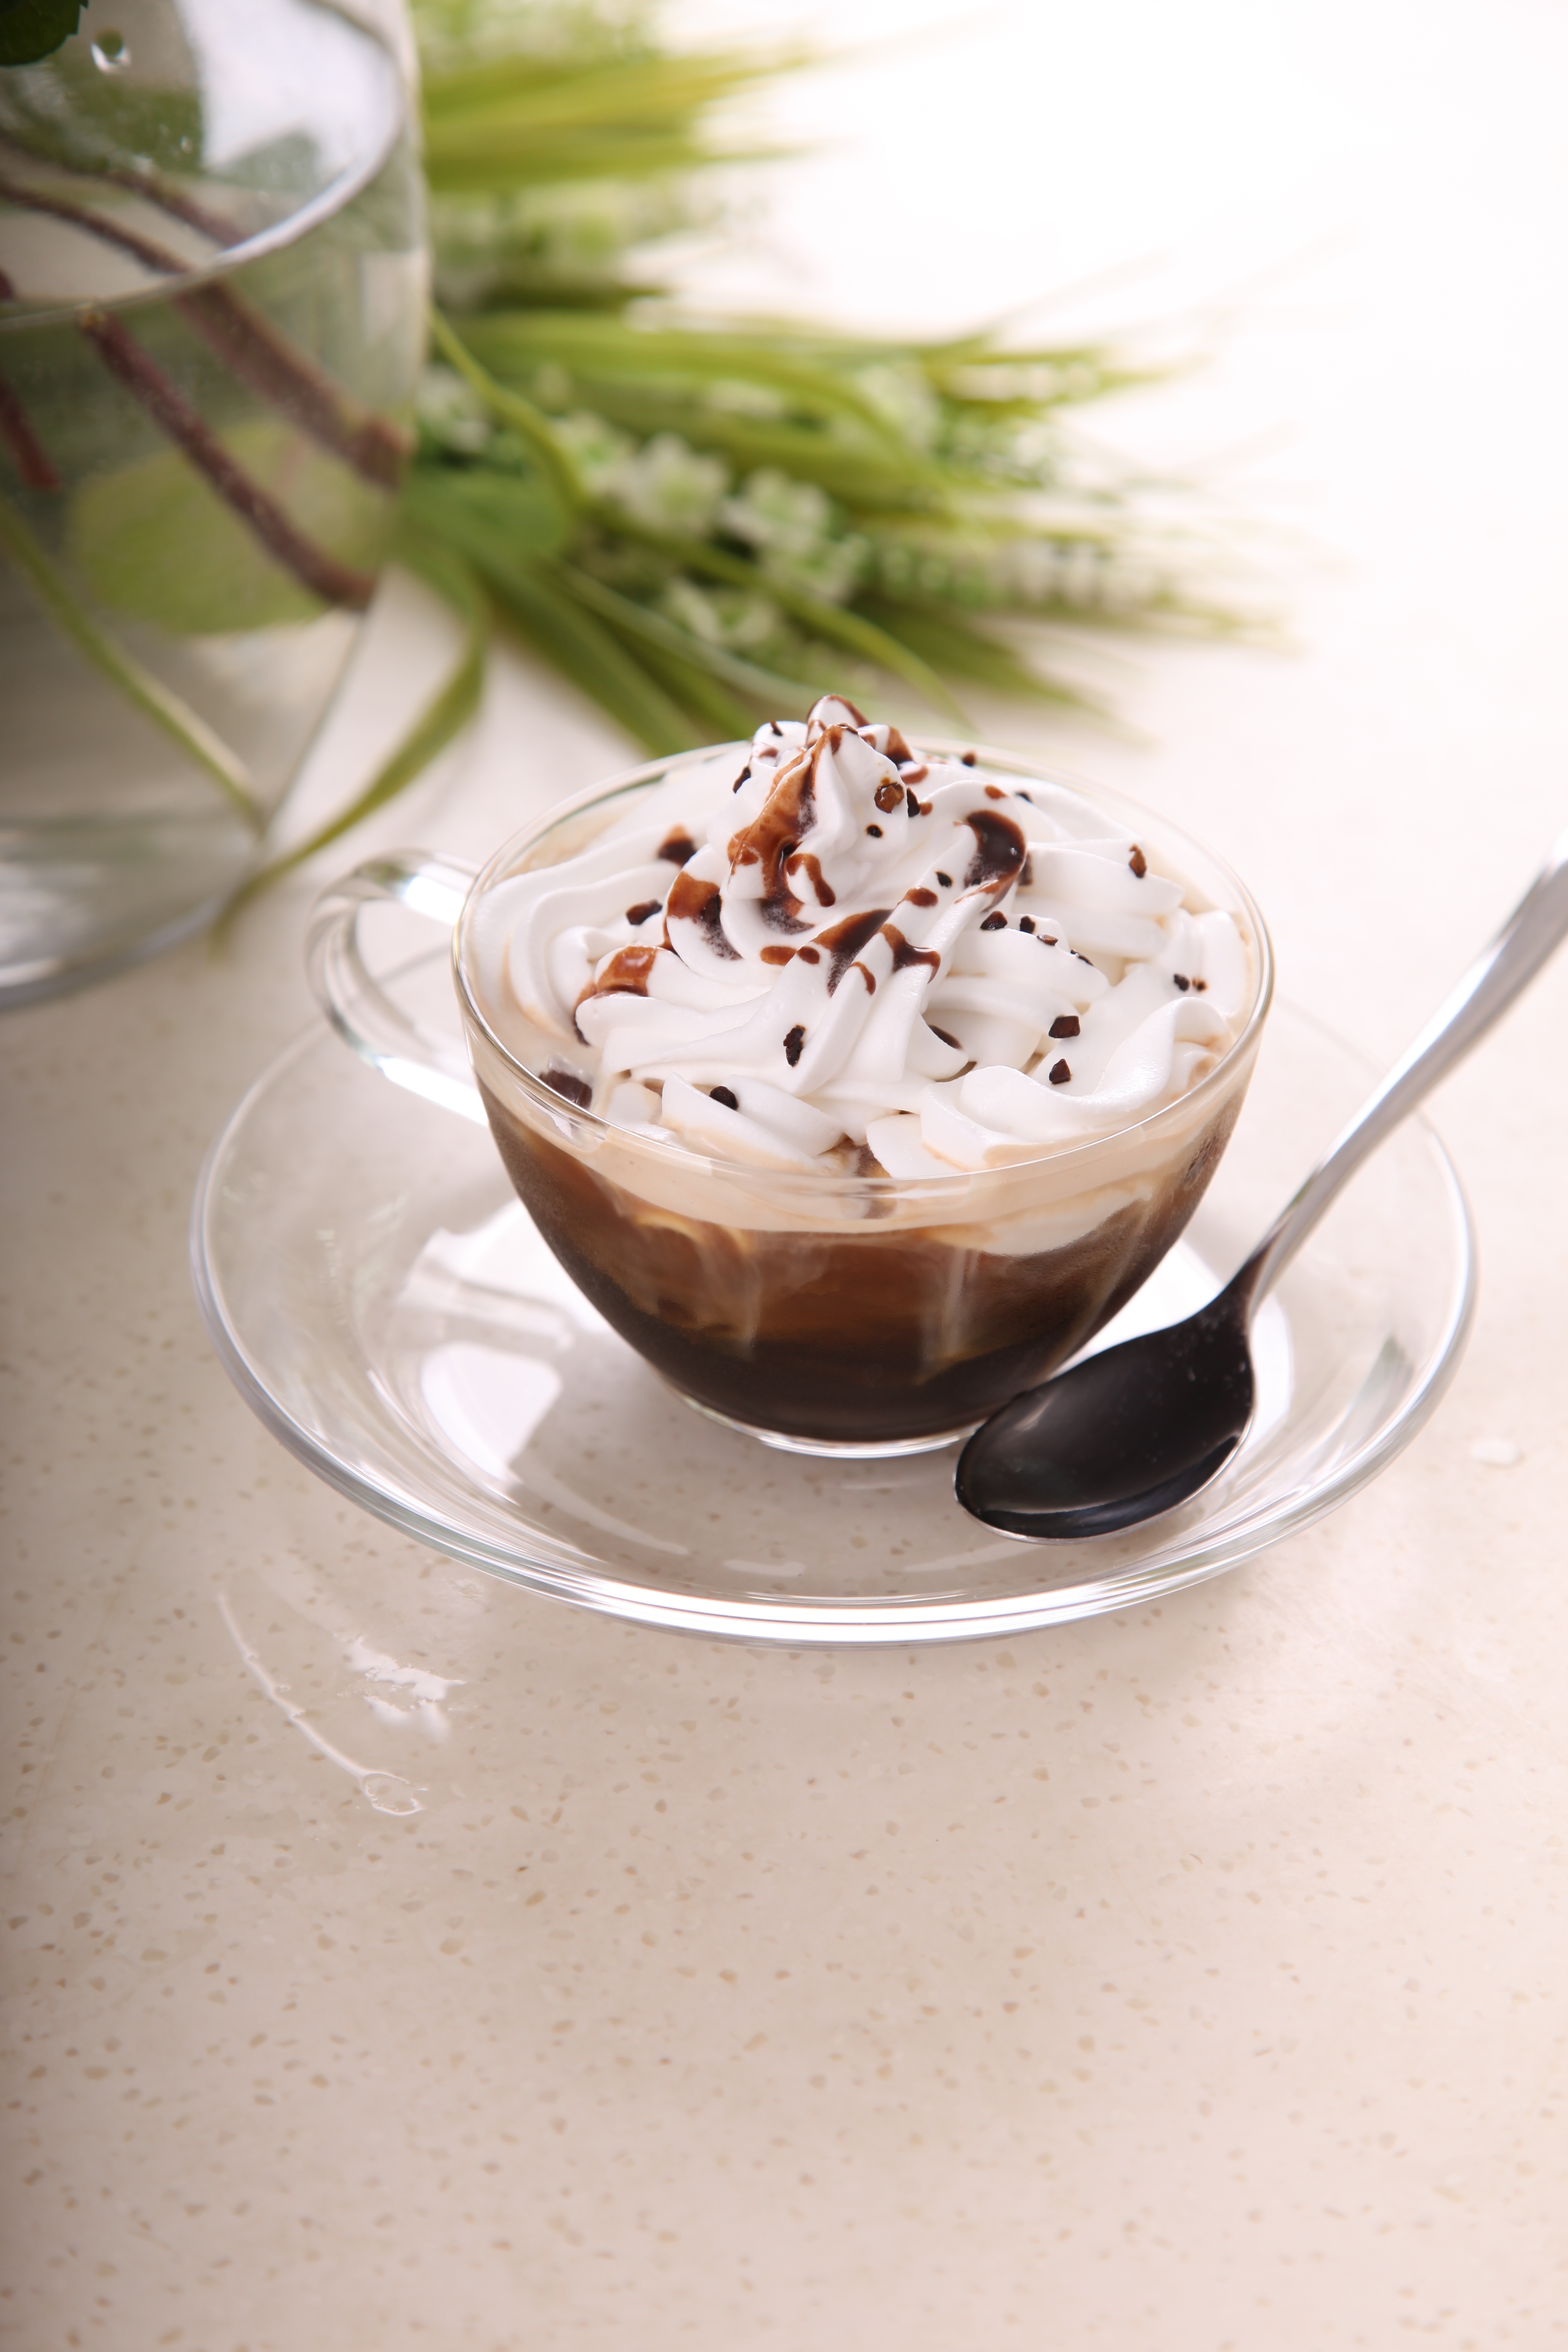
coffee, sweet, glass, cup, dish, food, produce, drink, mug, ice cream, dessert, whipped cream, flavor, cold beverages